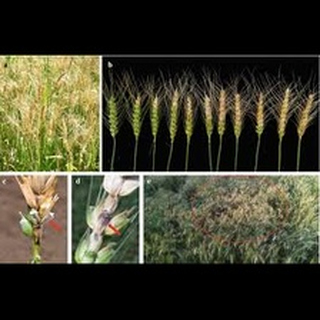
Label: wheat_blast